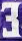
Number: 3